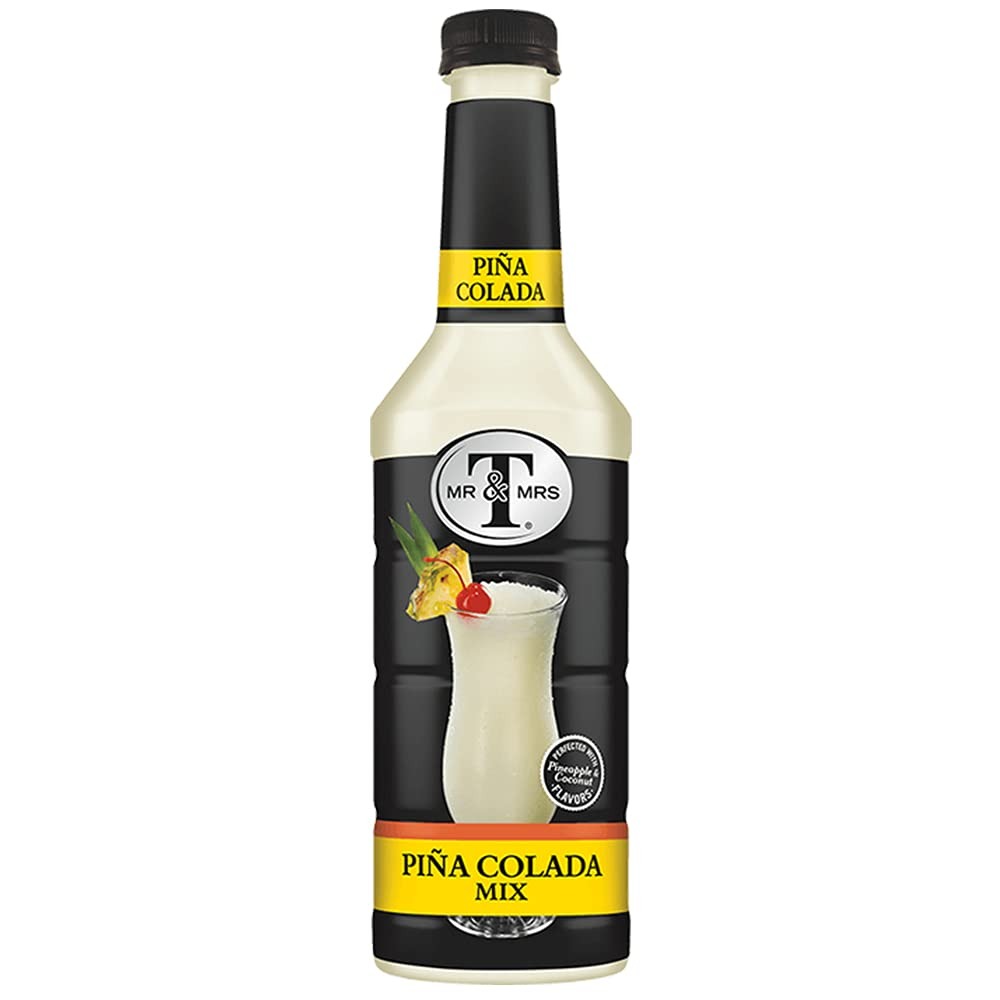
Item Name: Mr. & Mrs. T Pina Colada Mix, 33.8100-ounces (Pack of6)
Bullet Point 1: Pack of six, 33.8 ounce (total of 202.8 ounce)
Bullet Point 2: Blend of rich pineapple and coconut flavors
Bullet Point 3: Natural and artificial flavor
Bullet Point 4: Made from scratch taste
Value: 203.0
Unit: Ounce

Price: 4.72